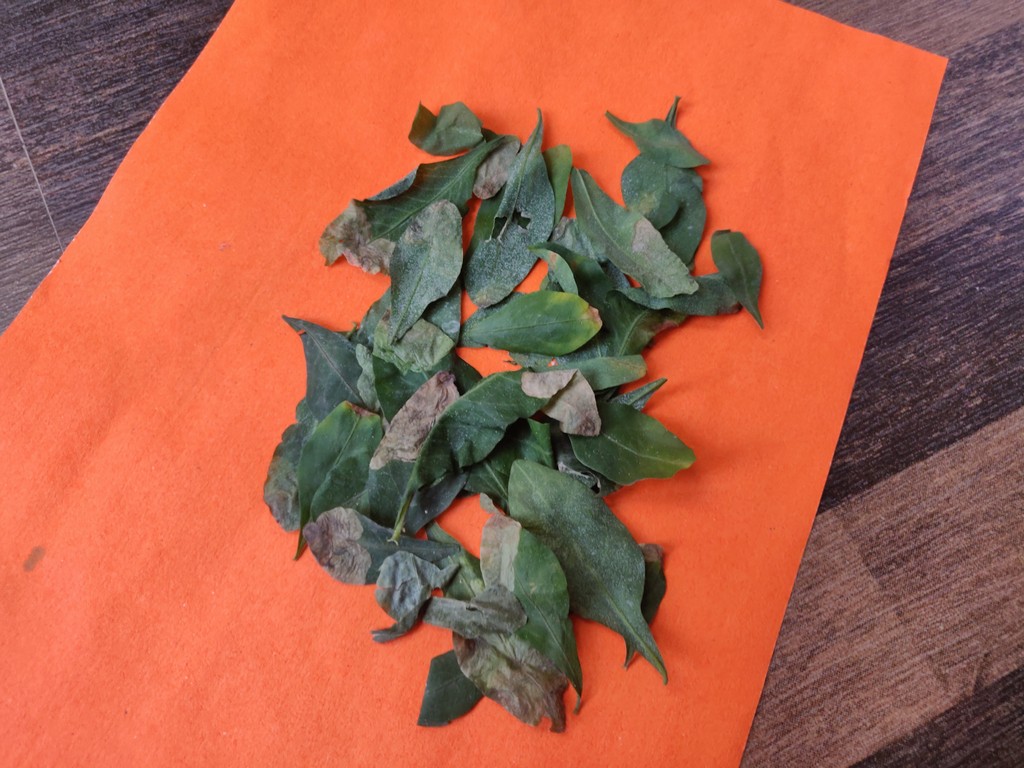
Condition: Unhealthy
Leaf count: multiple
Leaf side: unknown